Richmond Theatre fire

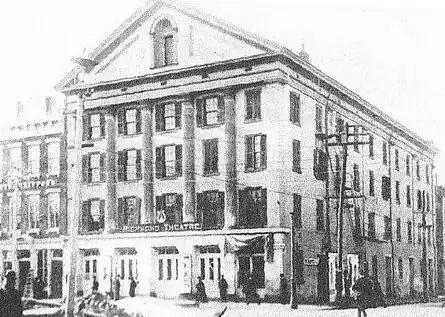
New Richmond Theatre, as photographed in 1858

Also credited with heroism was Gilbert Hunt, a former slave who, having purchased his freedom, was working as a blacksmith at a shop near the theatre. Along with Dr. James McCaw, a physician who was attending the theatre that evening, Hunt was credited with saving close to a dozen people. McCaw would lower them from the burning second story, and Hunt would catch them. Hunt also saved McCaw, who jumped just as a burning section of wall was about to fall on him. Today Hunt is memorialized by a historical marker on the site. A book, entitled "Gilbert Hunt, the City Blacksmith", later was published in his honor and to provide financial assistance for him in his old age. It has been claimed that Revolutionary War hero Peter Francisco saved over thirty people from the theater during the fire, having been in attendance at the performance.